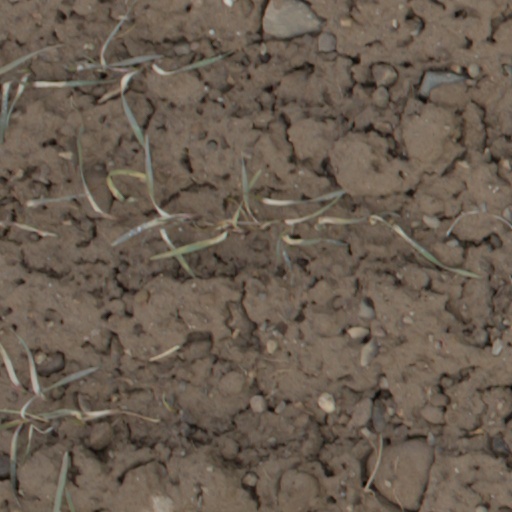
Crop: wheat